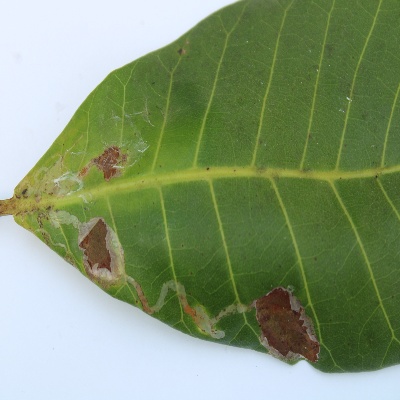
Crop: Cashew
Condition: leaf miner